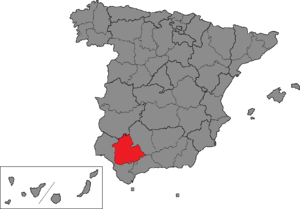
La circonscription électorale de Séville est l'une des cinquante-deux circonscriptions électorales espagnoles utilisées comme divisions électorales pour les élections générales espagnoles.